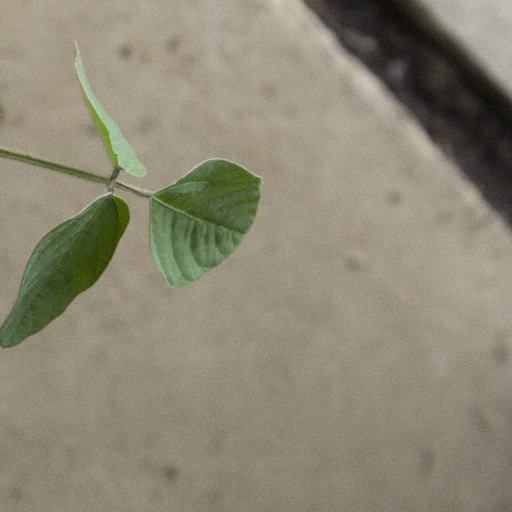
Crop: soybean